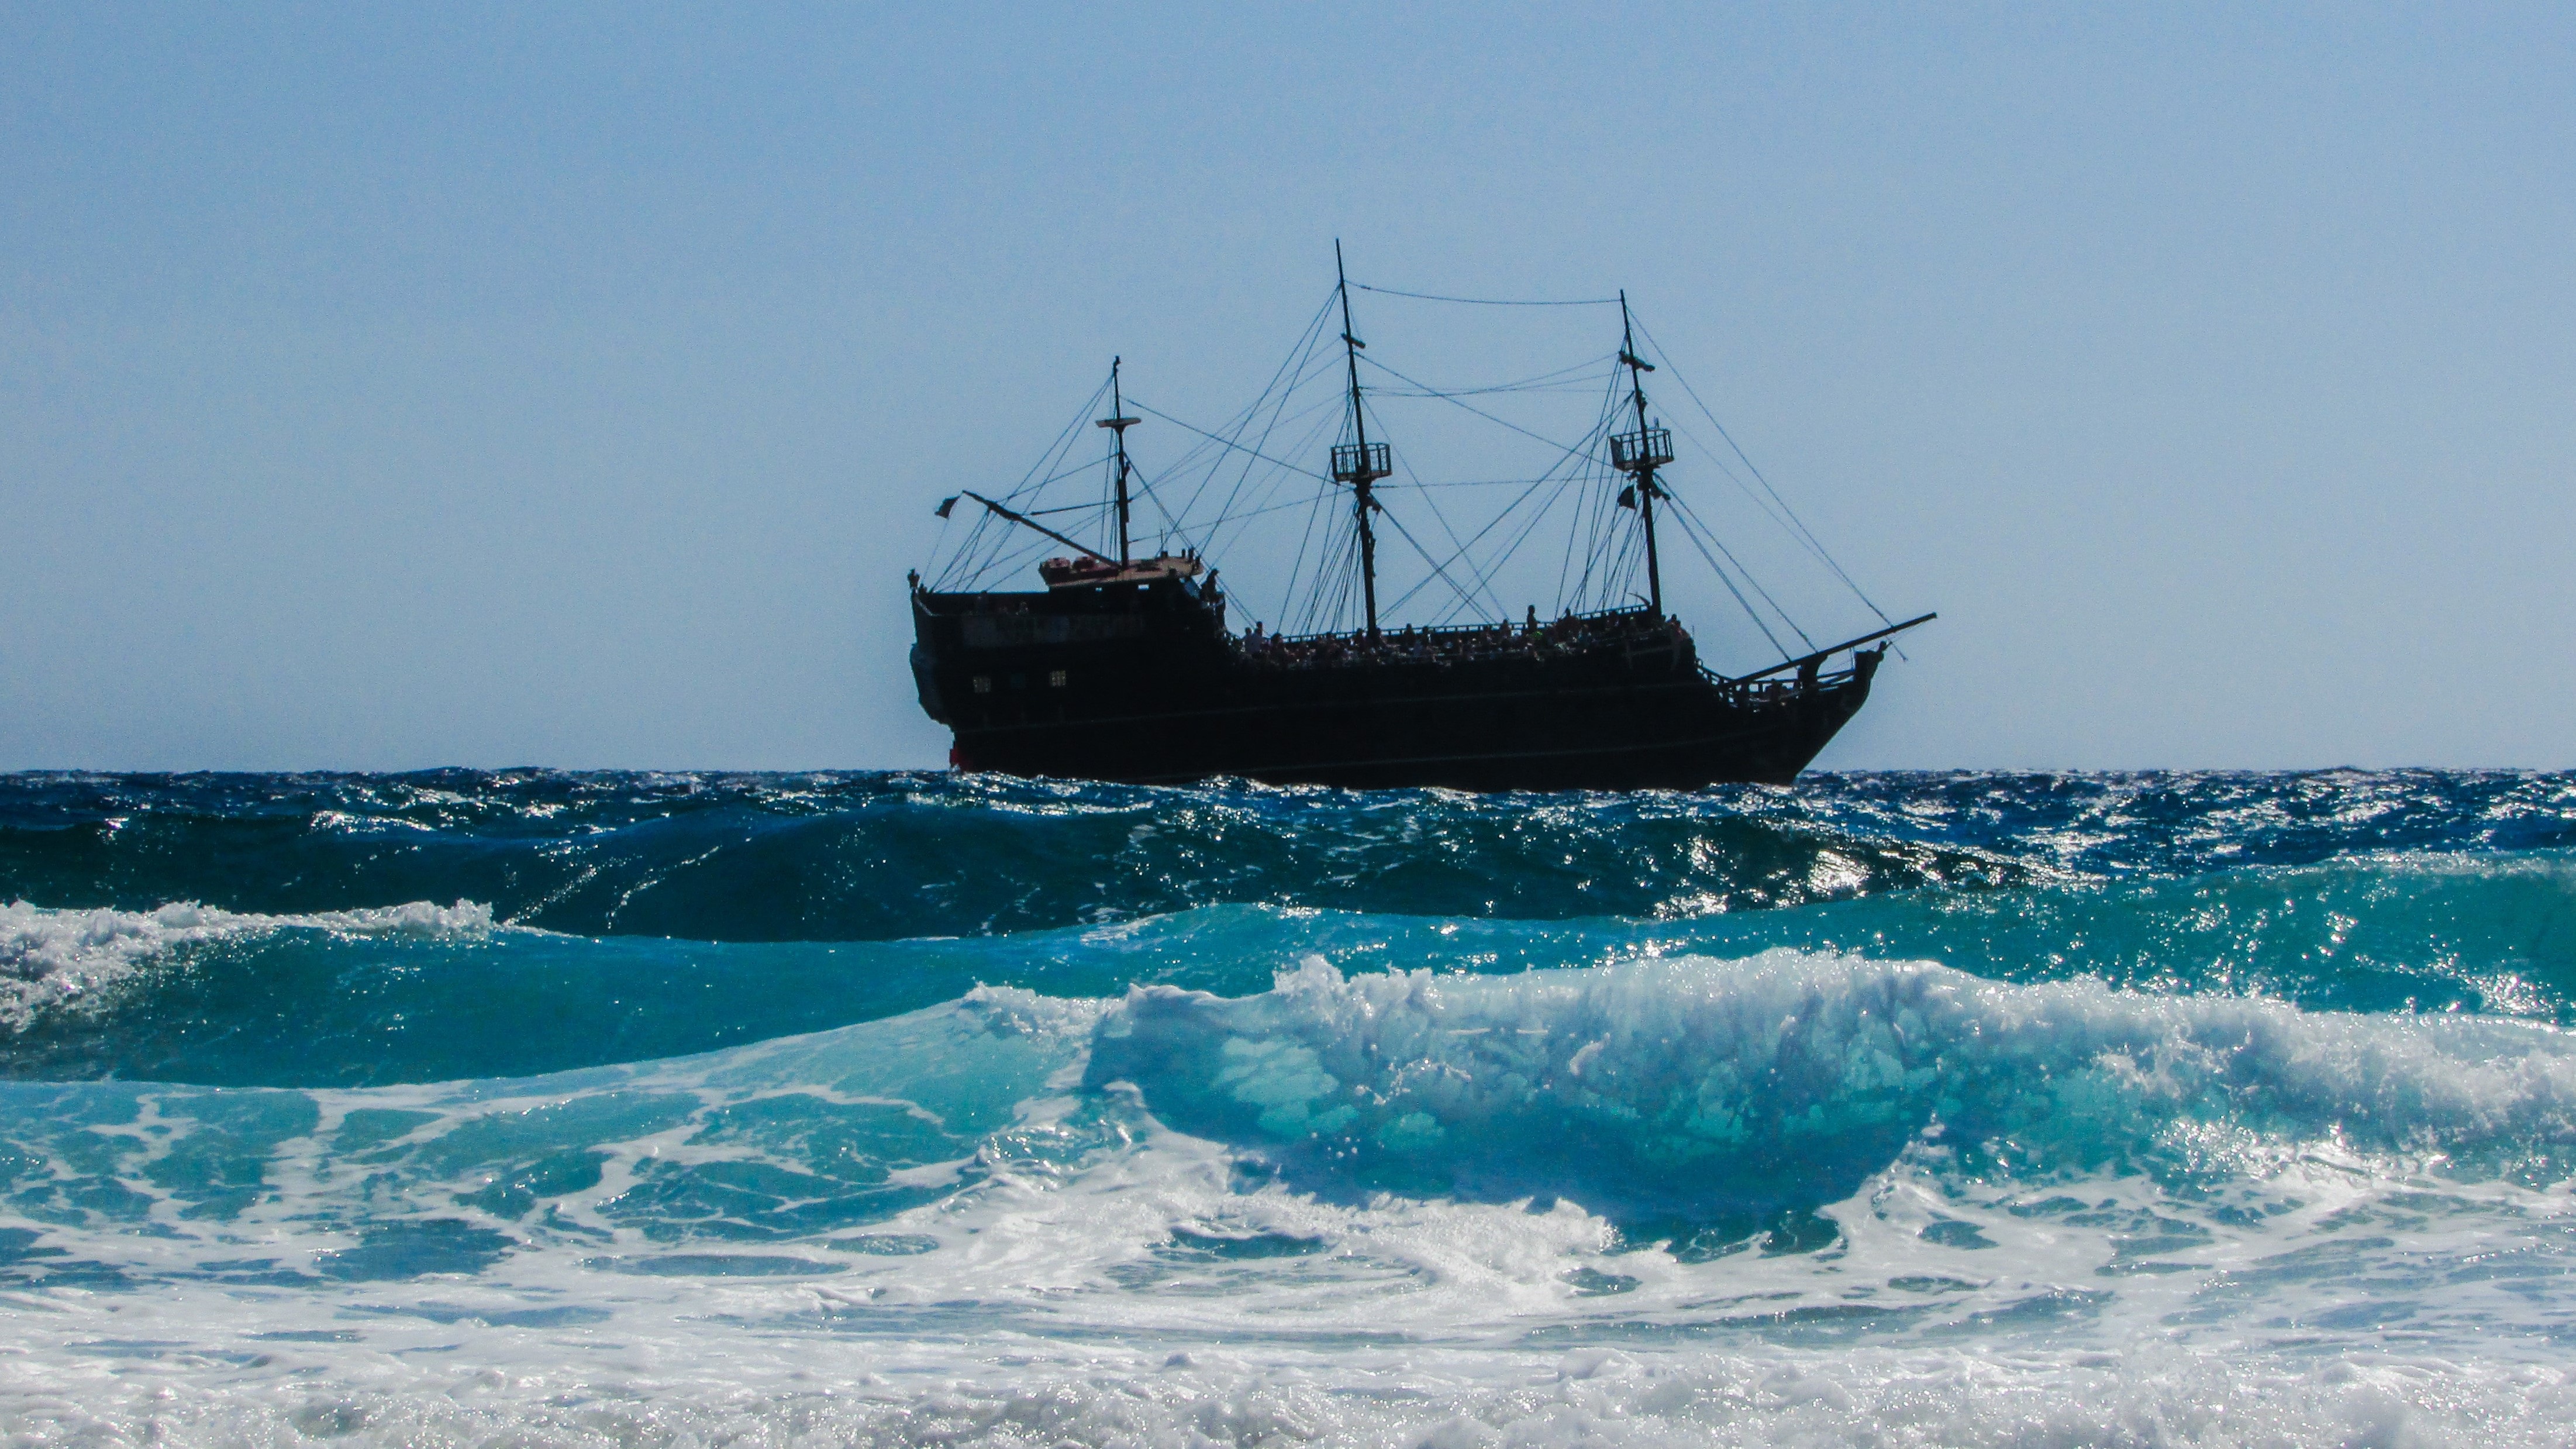
sea, nature, ocean, boat, wave, ship, foam, vehicle, spray, blue, arctic, energy, power, watercraft, battleship, cruise ship, sailing ship, fishing vessel, smashing, pirate ship, arctic ocean, heavy sea, wind wave, ghost ship